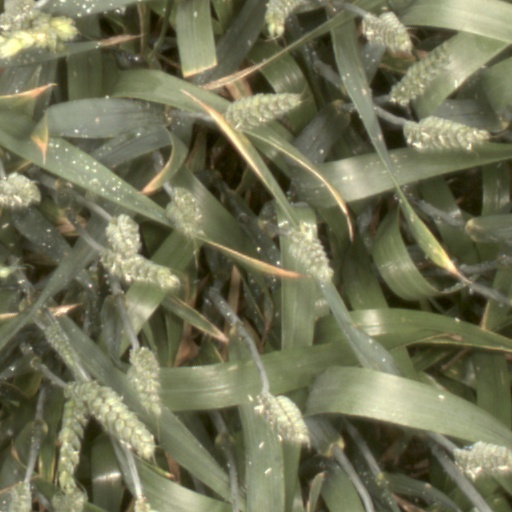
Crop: wheat